Undivided Kamrup district

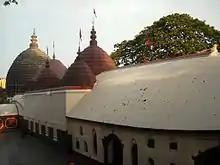

The administrative district of Kamrup was first constituted from the western portion of the Ahom kingdom then under the Burmese Empire that the British acquired following the Treaty of Yandaboo of 1826. The western boundary of this district was the Manas river, and the eastern boundary of this district was the Barnadi river. After 1826 the British administered the newly acquired regions via two commissioners: the Senior Commissioner who administered the "North-East of Rangpur" (largely the undivided Goalpara) in addition to the newly acquired region between Manas river and Biswanath; and the Junior Commissioner, who administered the region to the east of Biswanath. In March 1833 the British established district administration in the region west of the Dhansiri river, with the Kamrup district originally envisaged as two separate districts among 3 others: the six "parganas" largely co-terminus with present-day Barpeta and Nagarberra; and the twenty "parganas" in the north and six "duars" in the south. Each district were to be administered by a Principal Assistant, deputed by a Junior Assistant. But due to a paucity of funds, the six pargana region had only a Junior Assistant, and by 1836, the Kamrup district acquired its "undivided" form and name.